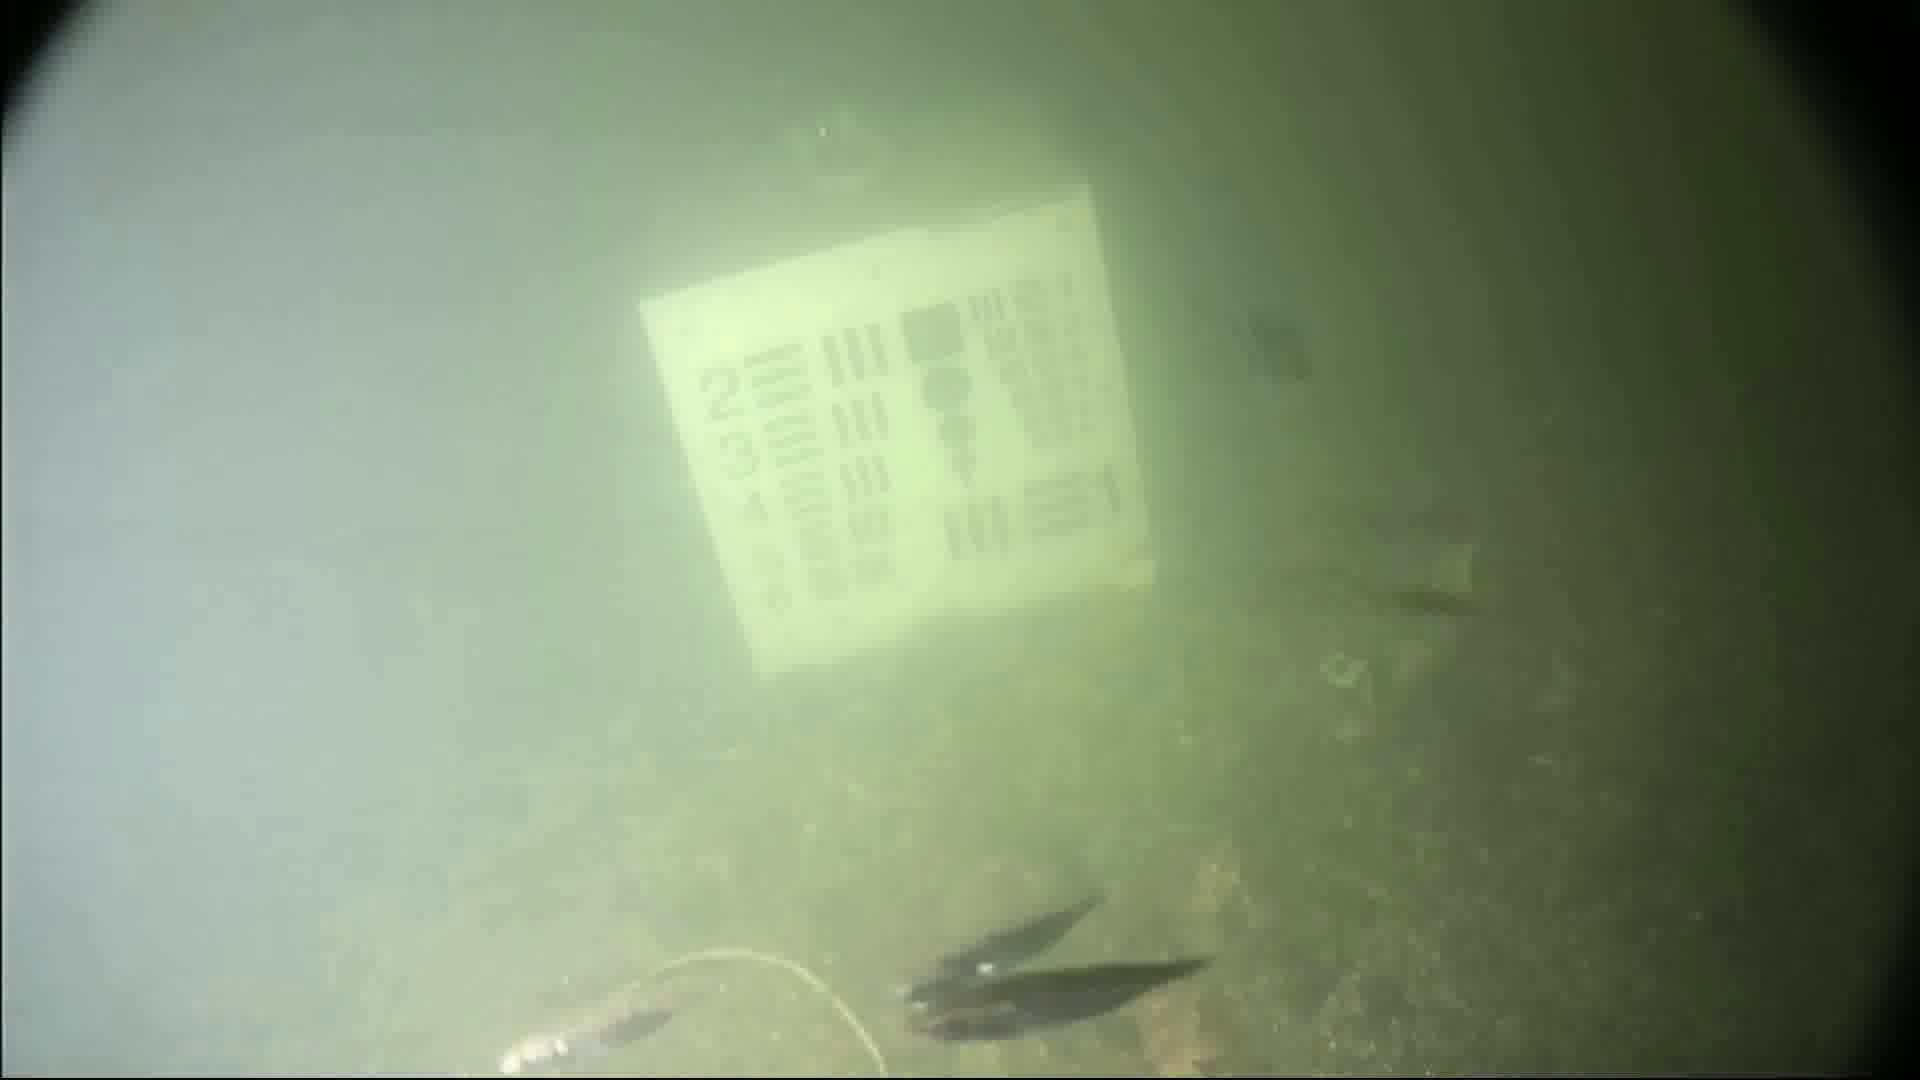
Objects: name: small_fish
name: starfish